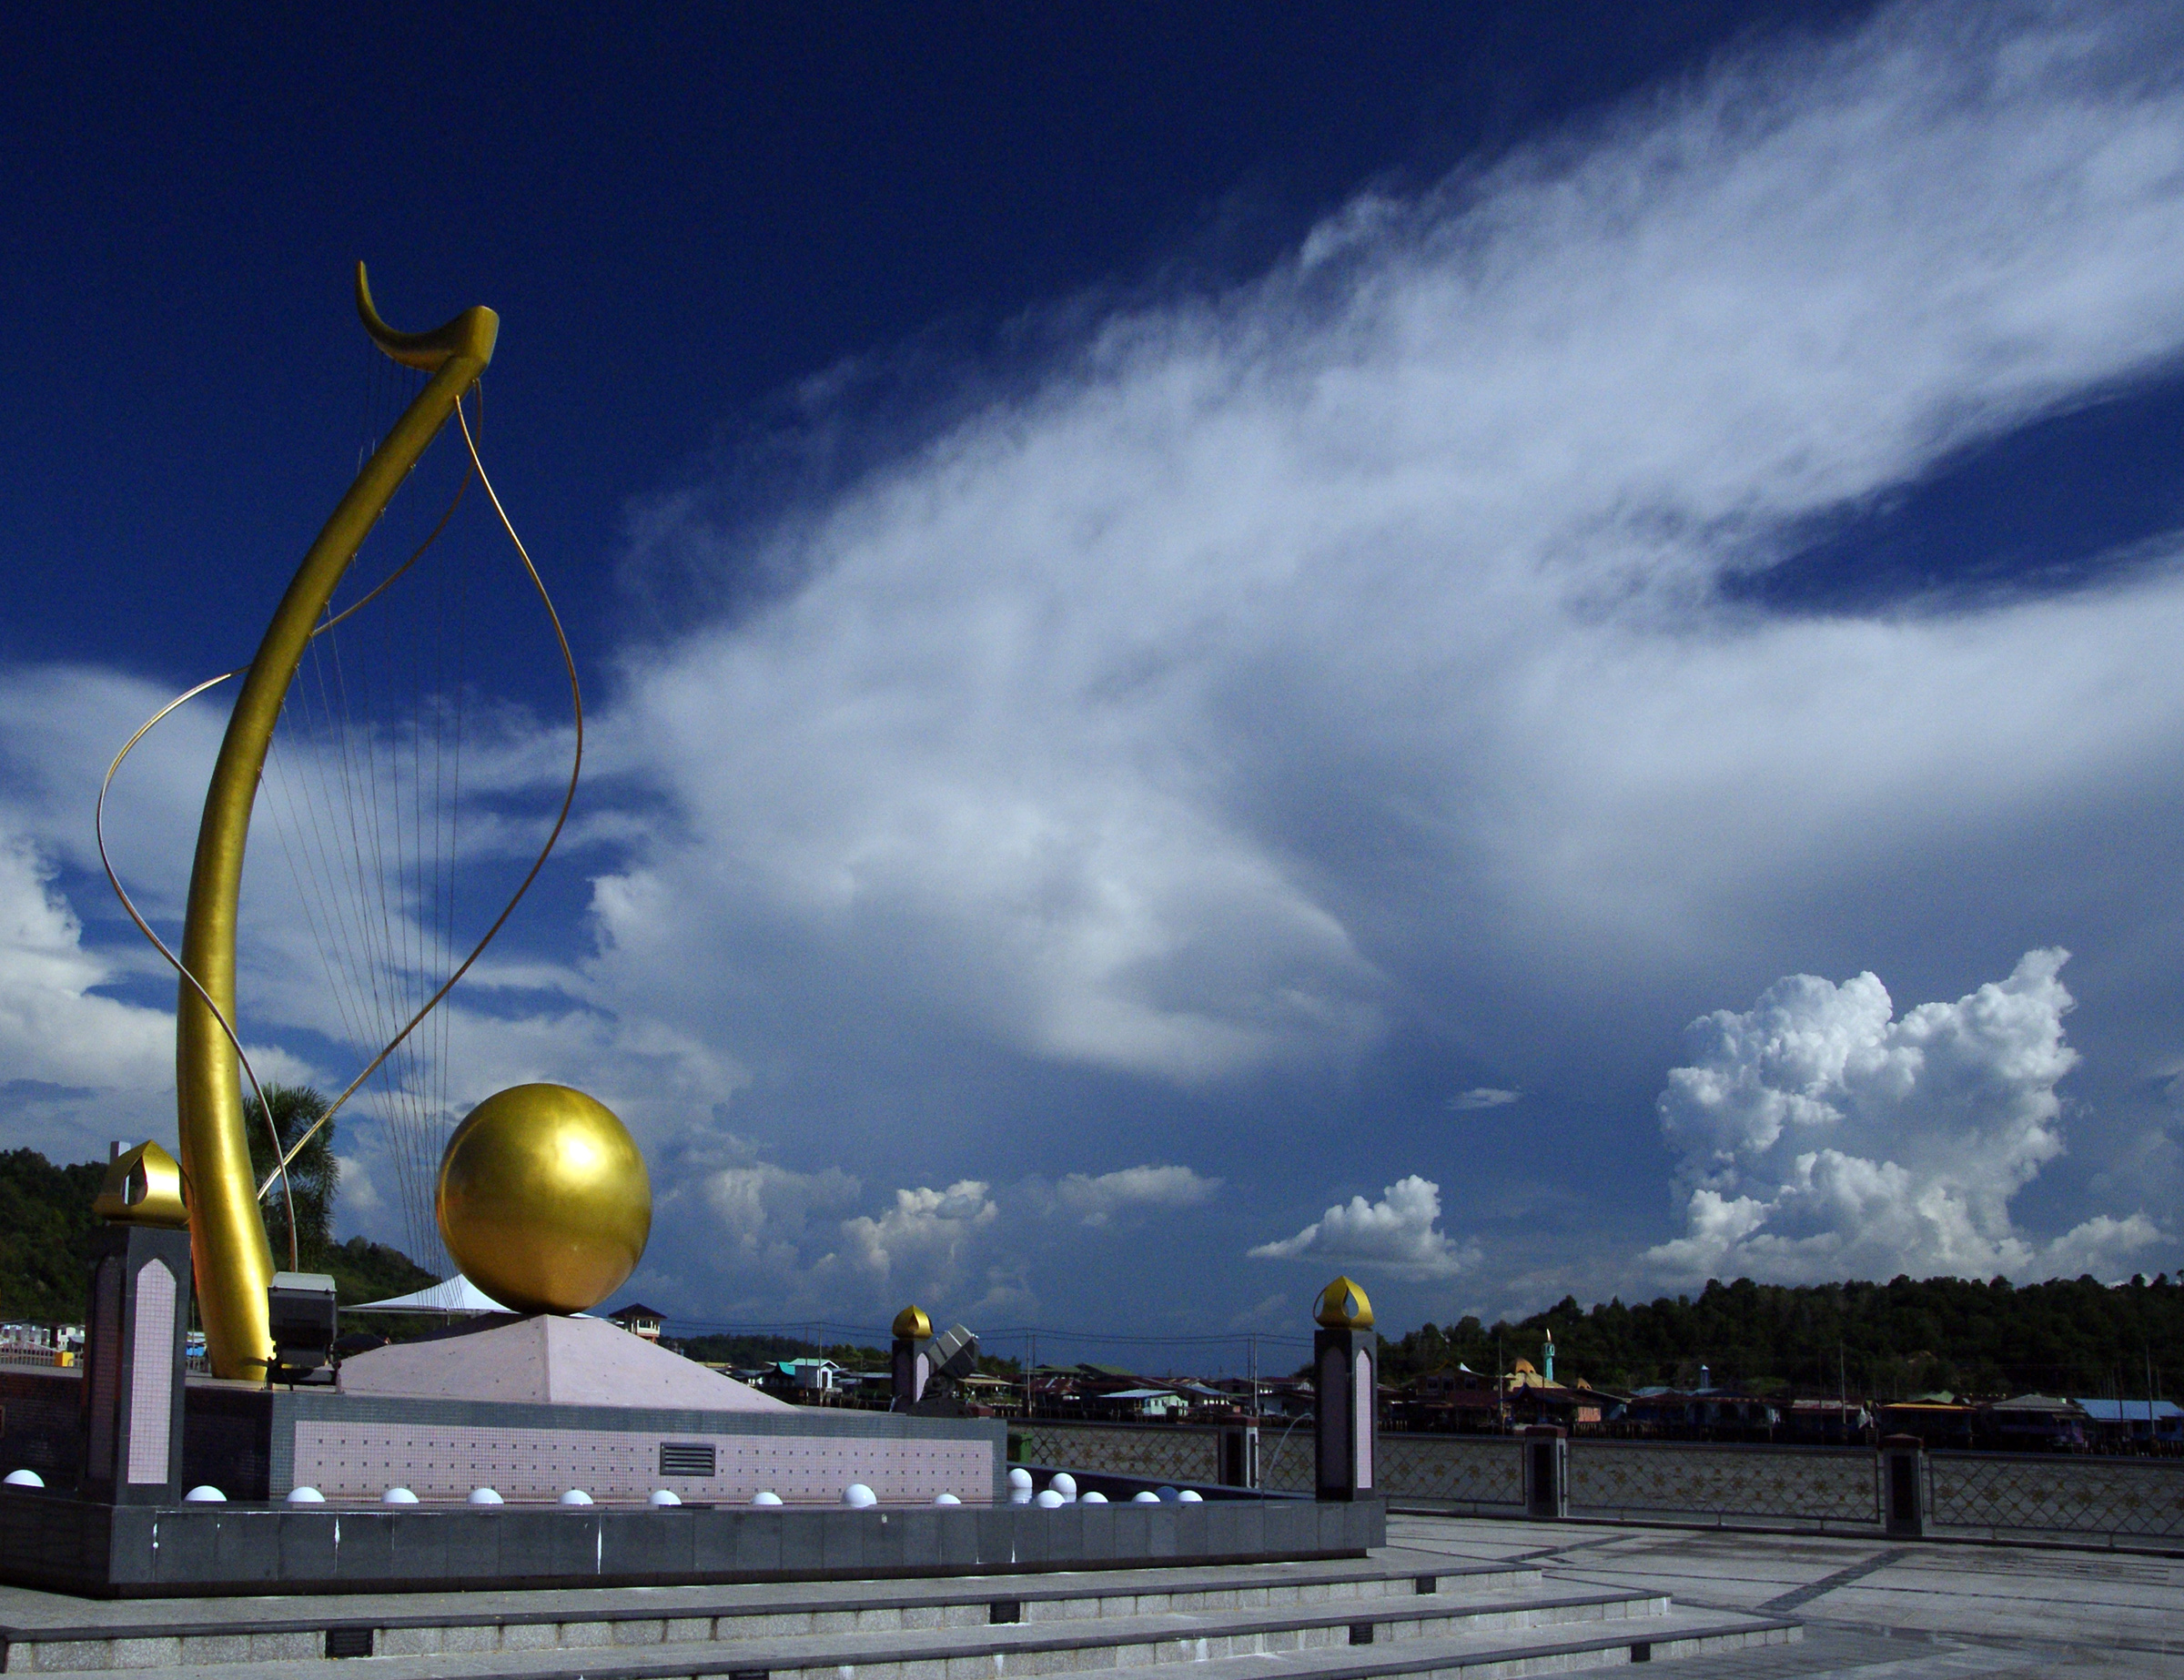
sea, horizon, snow, light, cloud, sky, night, sunlight, morning, wave, wind, dusk, evening, reflection, weather, blue, street light, lighting, brunei, bruneisightseeing, bandarseribegawan, bruneiheritagetour, meteorological phenomenon, atmosphere of earth